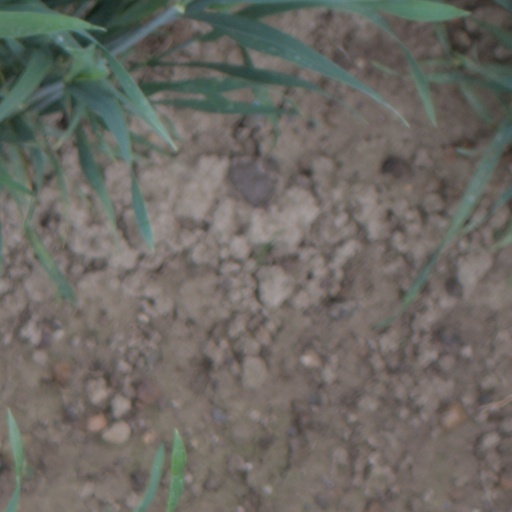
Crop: wheat